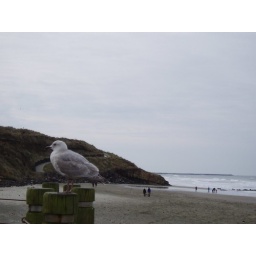
Seagull sitting on a fence near Nye Beach.